Copper Canyon

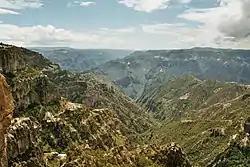
Rio Urique, Copper Canyon.

Due to increases in human population, there are many threats to the ecosystems of the Sierra Tarahumara Occidental region. The government funding to build a "tourist friendly" atmosphere poses threats to the environment and indigenous cultures. Roads have been built in the former isolated mountainous zones. Agriculture and grazing as well as the cutting of hardwoods and other trees for firewood has accelerated a soil erosion problem. Mesquite ("Prosopis" spp.) and desert ironwood ("Olneya tesota") trees are cut and exported primarily to the U.S. for charcoal. Amapa ("Tabebuia chrysantha") trees yield highly prized lumber for building and furniture making. Other trees are also cut and sold for their high-priced lumber. Over-harvesting of the forests in the area has caused the extinction of the imperial woodpecker and Mexican wolf. Approximately, two percent of the original old-growth forest remains. However, a massive forest-harvesting project in the region has been abandoned, for now, by the World Bank. The Mexican forestry department deemed these species of trees "legally protected," but enforcement is difficult.